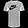
Label: T - shirt / top